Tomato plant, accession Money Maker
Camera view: tilt-top (135 deg); turntable rotation: 240 degrees
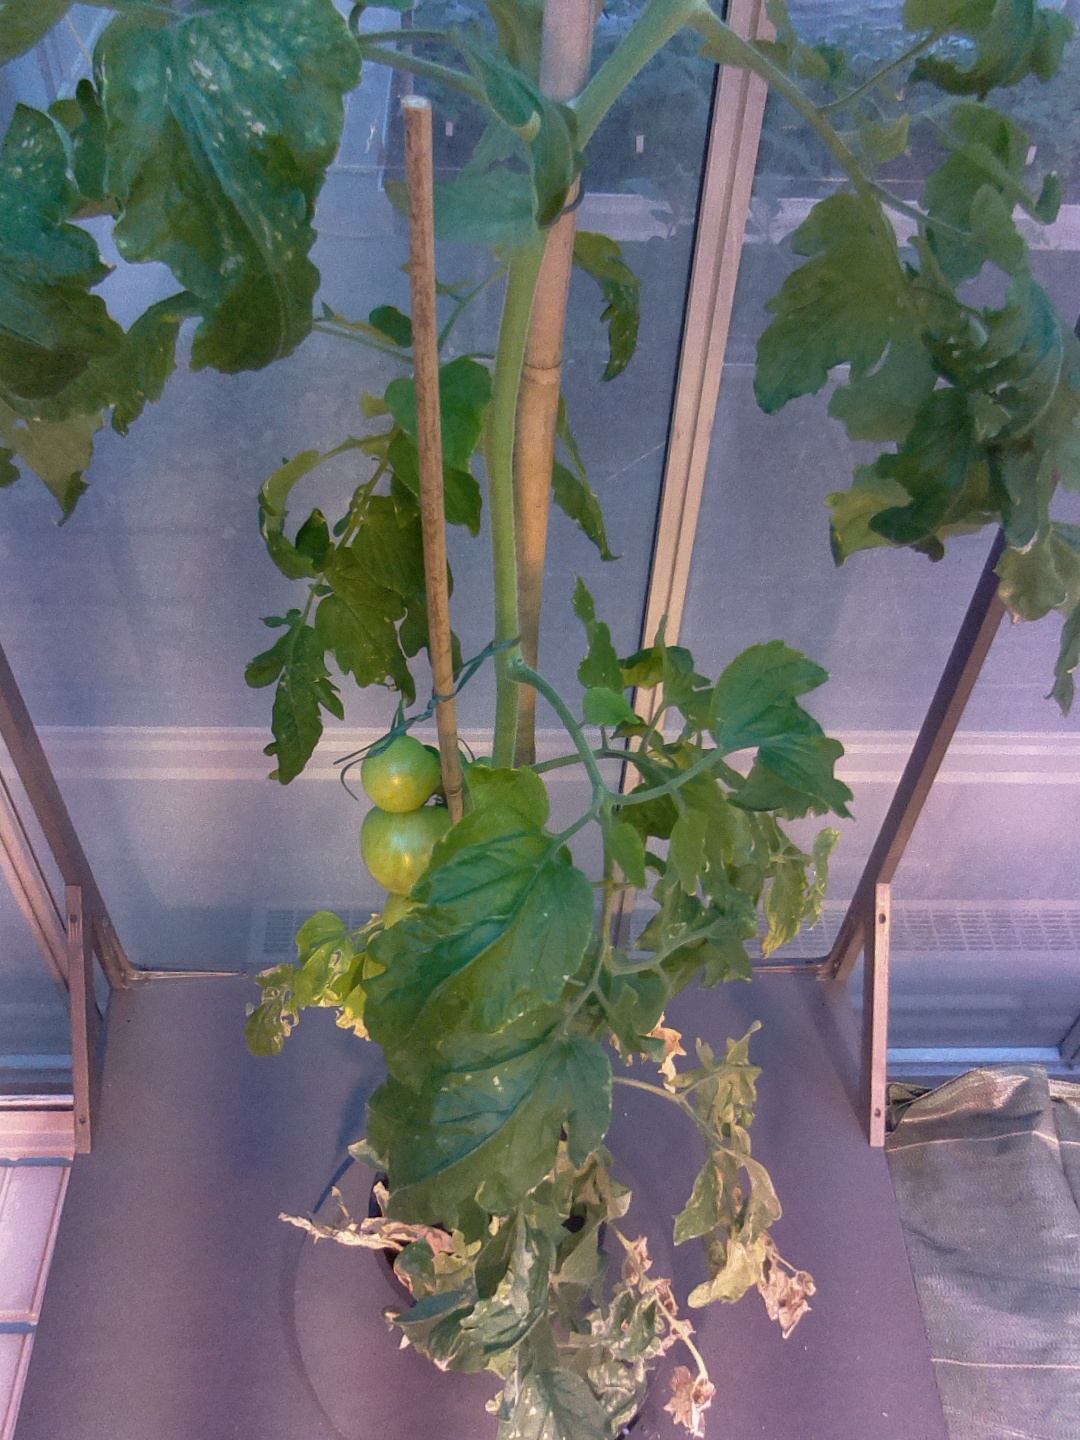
BBCH growth stage 78: 80% -90% of final fruit size